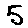
Label: 5